List of Mexico–United States border crossings

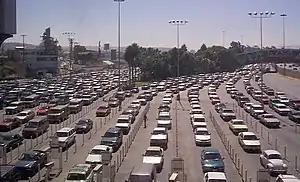
Traffic approaching the San Ysidro, San Diego border inspection station

There are 50 places where people can cross the Mexico–United States border. Several large border cities have multiple crossings, often including one or more that bypass the center of the city and are designated for truck traffic. For planned crossings, see the Proposed crossings section below. For former border crossings, see the Closed crossings section below. Details on each of the US ports of entry are provided using the links in the table.